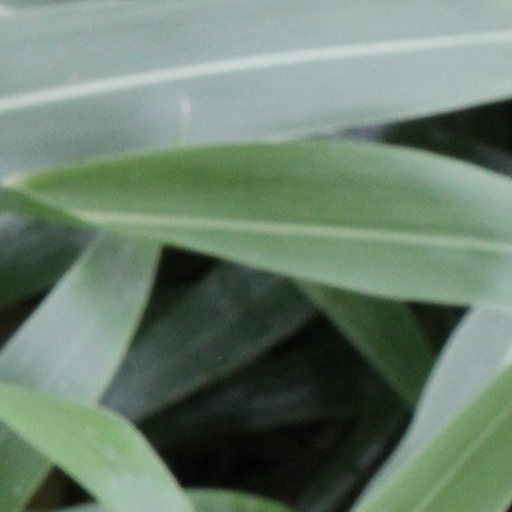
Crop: sorghum